Percy Parsons

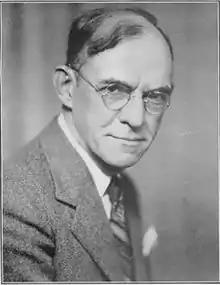
1939 Spotlight photo

Edward Percy Parsons (1878–1944) was an American actor and singer who worked largely in the British film industry.